Gravlax

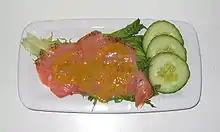
Gravlax with hovmästarsås (a mustard and dill sauce)

Gravlax, gravlaks or graved salmon is a Nordic dish consisting of salmon that is cured using a mix of salt, sugar and dill. It is garnished with fresh dill or sprucetwigs and may occasionally be cold-smoked afterwards. Gravlax is usually served as an appetizer, sliced thinly and accompanied by a dill and mustard sauce known as (Also known in Sweden as , in Norway as , literally 'mustard sauce', in Denmark as , literally 'fox sauce', in Iceland as , and in Finland as , literally 'butler's sauce'), either on bread or with boiled potatoes.